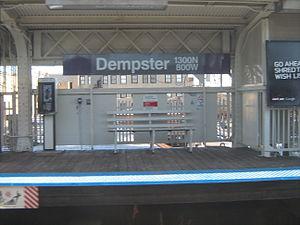
Dempster est une station aérienne de la ligne mauve du métro de Chicago située à Evanston, une ville de la banlieue nord de Chicago.